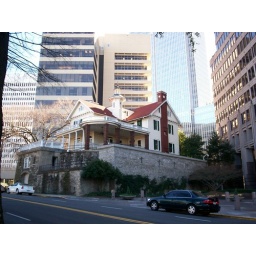
This house is across the street for The High Museum of Art in Atlanta, GA.